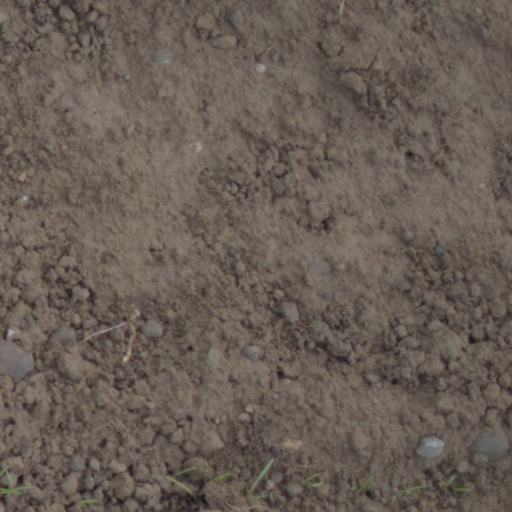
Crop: wheat